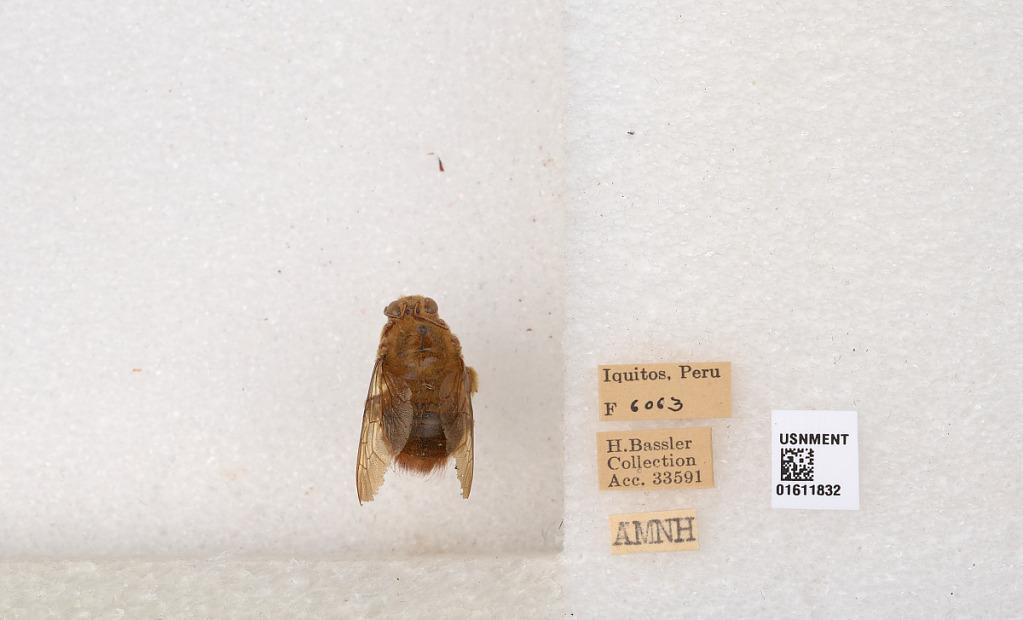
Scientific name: Xylocopa (Neoxylocopa) sp.
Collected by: N. Krauss
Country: Peru
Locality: Iquitos